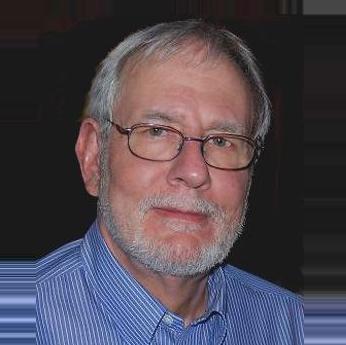
Age: 63